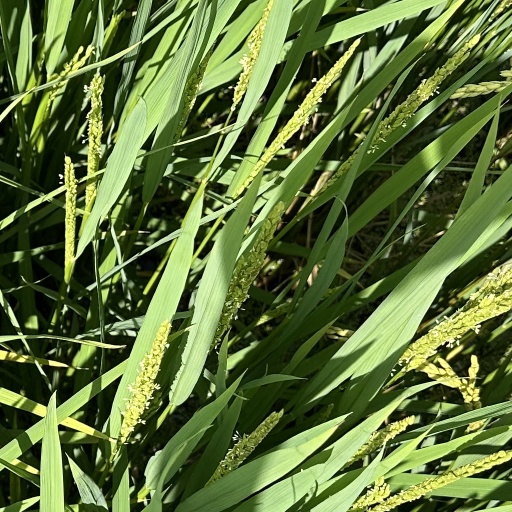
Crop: rice